Julio Enciso (footballer, born 2004)

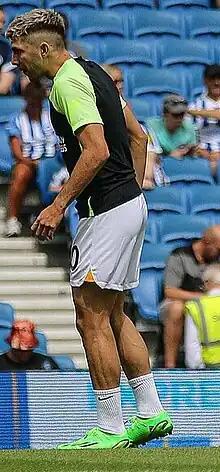
Enciso warming up with

Julio César Enciso Espínola (born 23 January 2004) is a Paraguayan professional footballer who plays as an attacking midfielder or winger for club Brighton & Hove Albion, and the Paraguay national team.